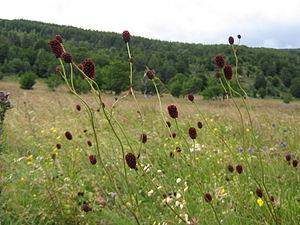
Grande pimprenelle (Aubrac, Massif central, France)
En montagne, la végétation change progressivement selon l'altitude, l'exposition au soleil, et la situation géographique du massif montagneux. On distingue cinq « étages » ou écosystèmes successifs, avec pour chacun un paysage et une végétation caractéristiques :
En raison de sa grande superficie, de sa position de carrefour entre différentes zones climatiques, et de sa variété géologique, le Massif central abrite une flore diversifiée. Les plantes que l'on peut croiser dans la partie occidentale, très humide, ne sont pas les mêmes que celles que l'on trouve dans la partie orientale, plus sèche, et la différence est encore plus grande avec les espèces que l'on peut trouver dans la partie sud, soumises à des influences méditerranéennes marquées. Cette composante spatiale n'est pas la seule à intervenir car l'exposition, l'altitude ou la nature du substrat sont aussi des facteurs déterminants. En effet, on peut souligner à ce propos l'opposition classique entre les versants exposés au sud et ceux exposés au nord ou encore les différences qui existent dans la végétation entre, d'une part, les sols acides et d'autre part, les sols basiques. Bien que l'altitude du Massif central soit faible par rapport à d'autres massifs montagneux comme les Alpes ou les Pyrénées, on observe un étagement de la végétation très net qui peut aller de la végétation méditerranéenne à la pelouse subalpine.
Sanguisorba officinalis, la grande pimprenelle ou sanguisorbe officinale, est une plante herbacée vivace de la famille des Rosacées.